Kingaroy

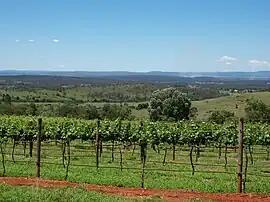
Kingaroy is noted for its rich, red, volcanic soil, seen in the foreground. Its newly established vineyards have enabled the area to benefit from tourism.

Mount Jones Provisional School opened on 20 January 1902. In 1905, it was renamed Kingaroy Provisional School. On 1 January 1909, it became Kingaroy State School. On 19 February 1918, a secondary department was added, which was discontinued in 1958 when Kingaroy State High School opened.